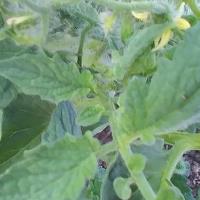
Crop: Tomato
Condition: virosis-d